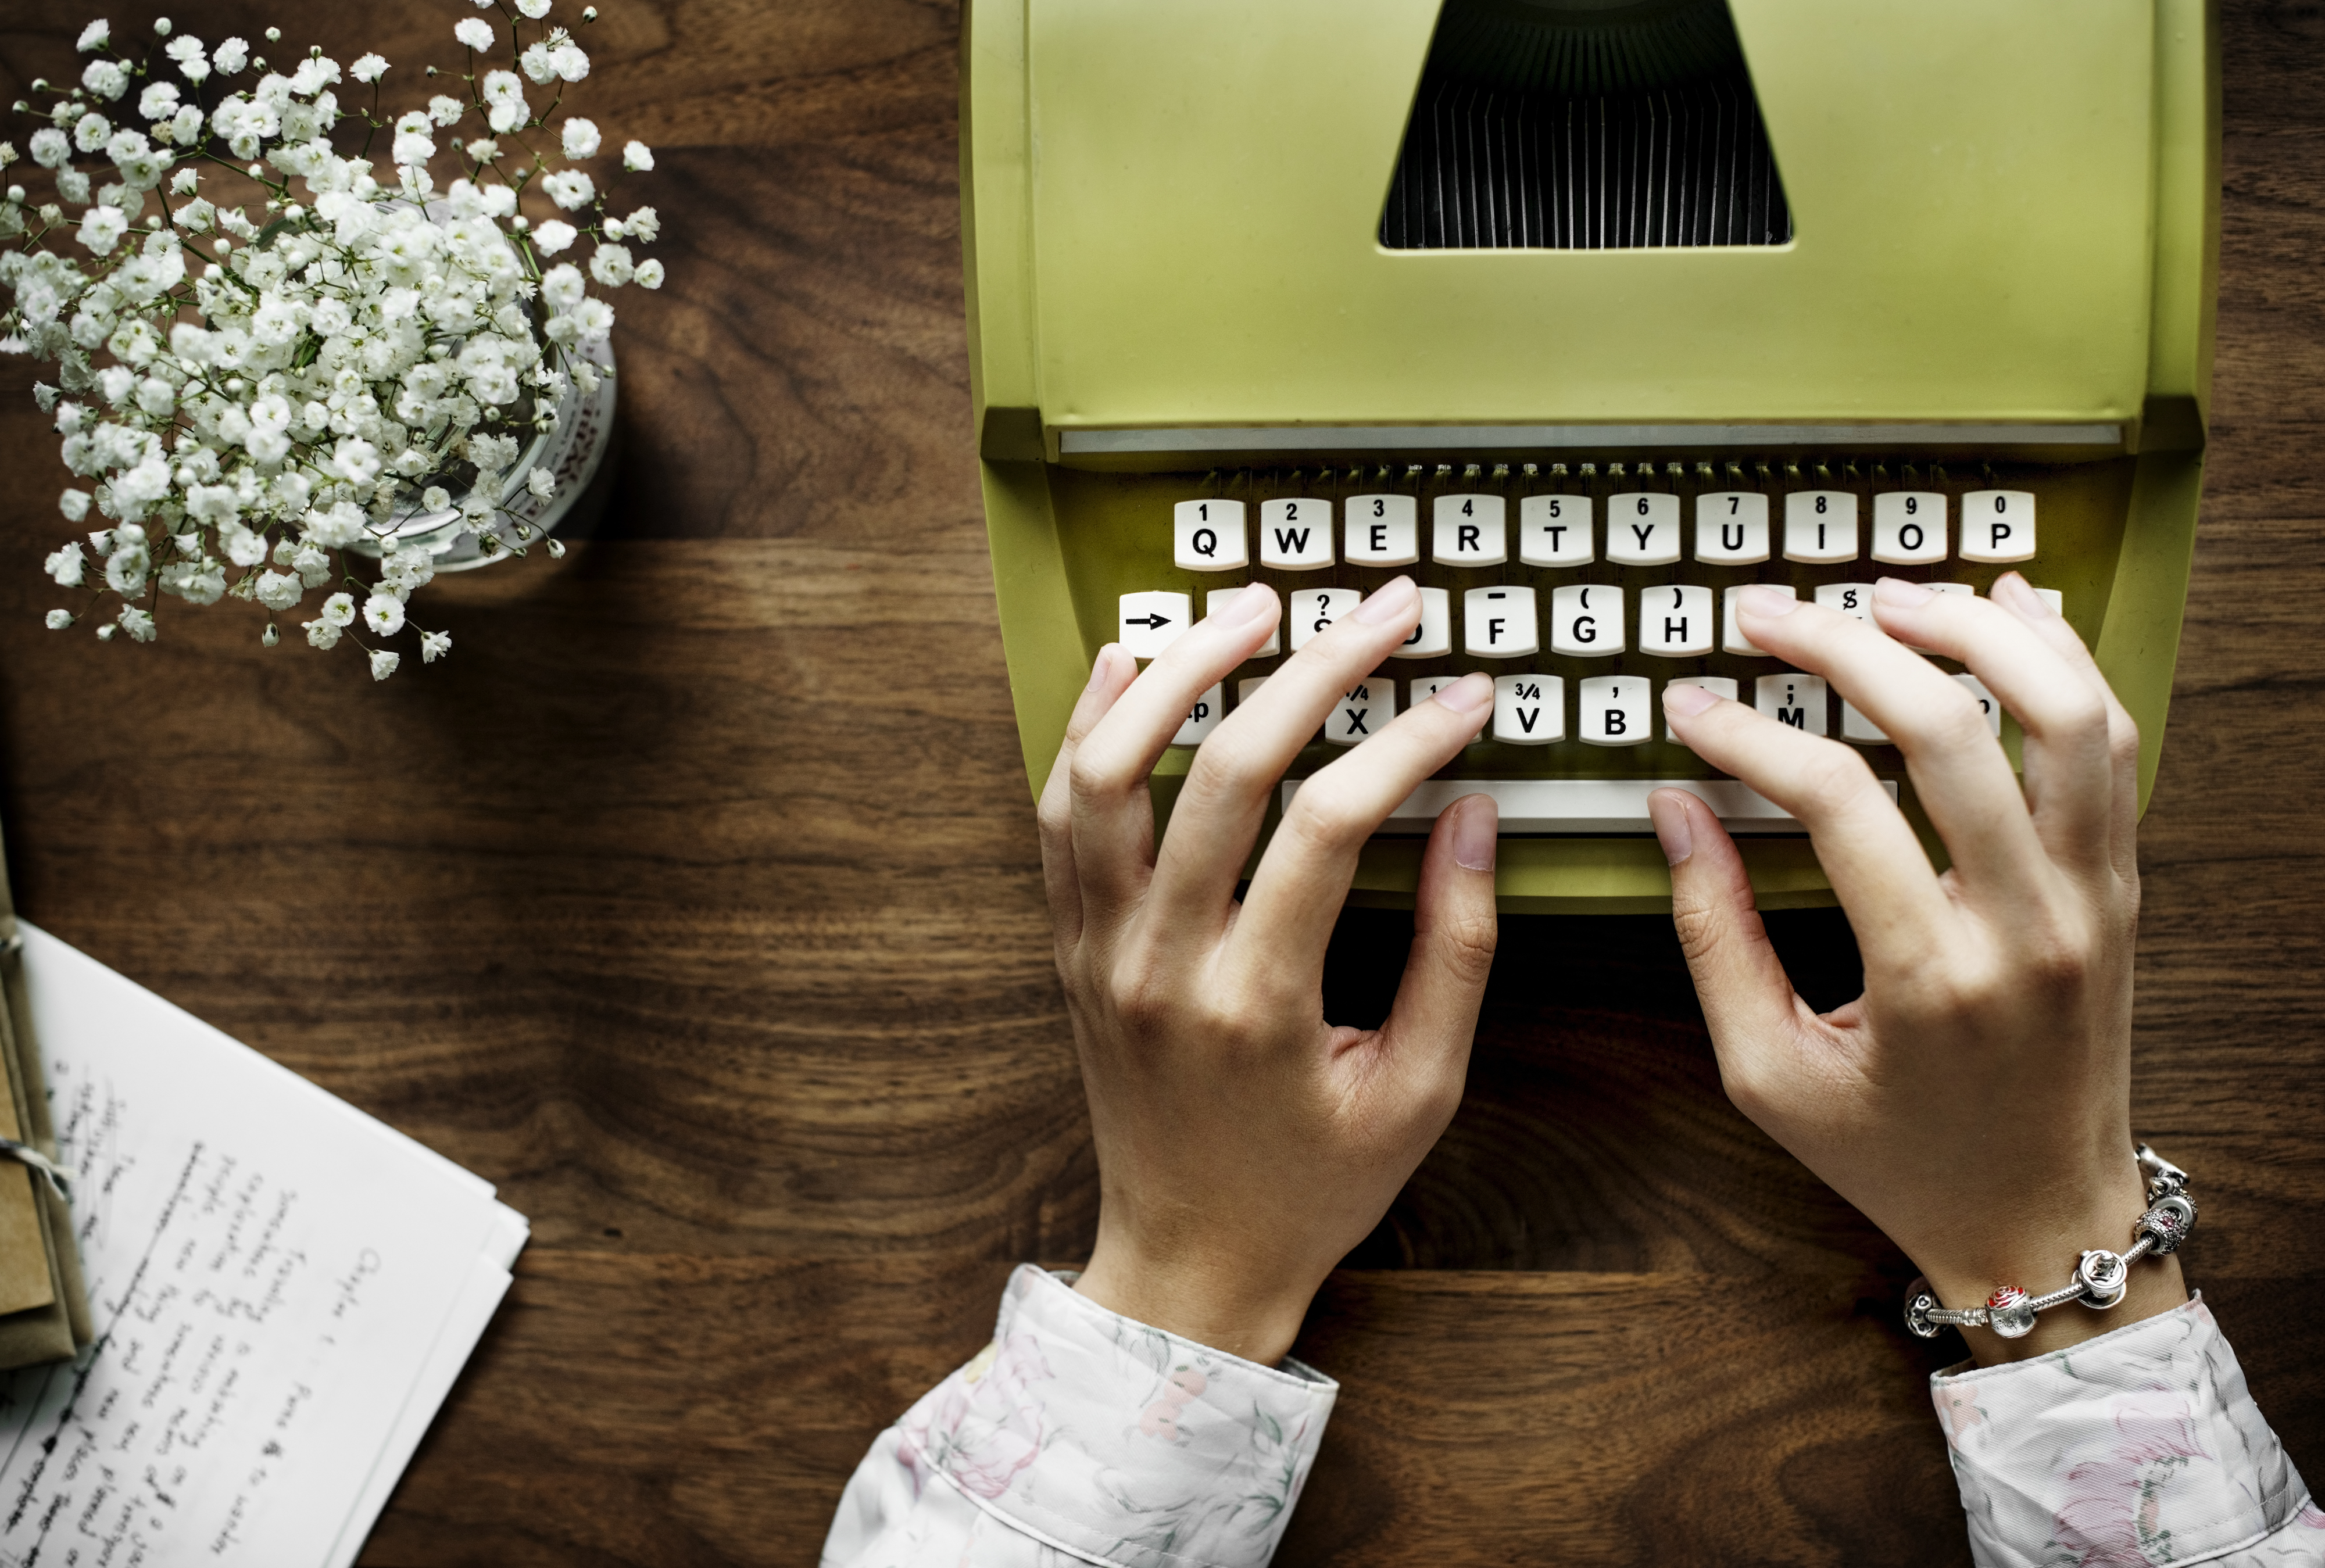
aerial, analog, analogue, author, background, beverage, career, cc0, classic, creative, creative common 0, creative commons 0, decoration, document, editorial, equipment, feminine, flower, freelancer, girly, hand, hobby, journalist, keyboard, machine, old fashion, paper, person, plant, publish, retro, story, tool, type, typescript, typewriter, typing, vintage, work, work from home, working, workspace, write, writer, font, brand